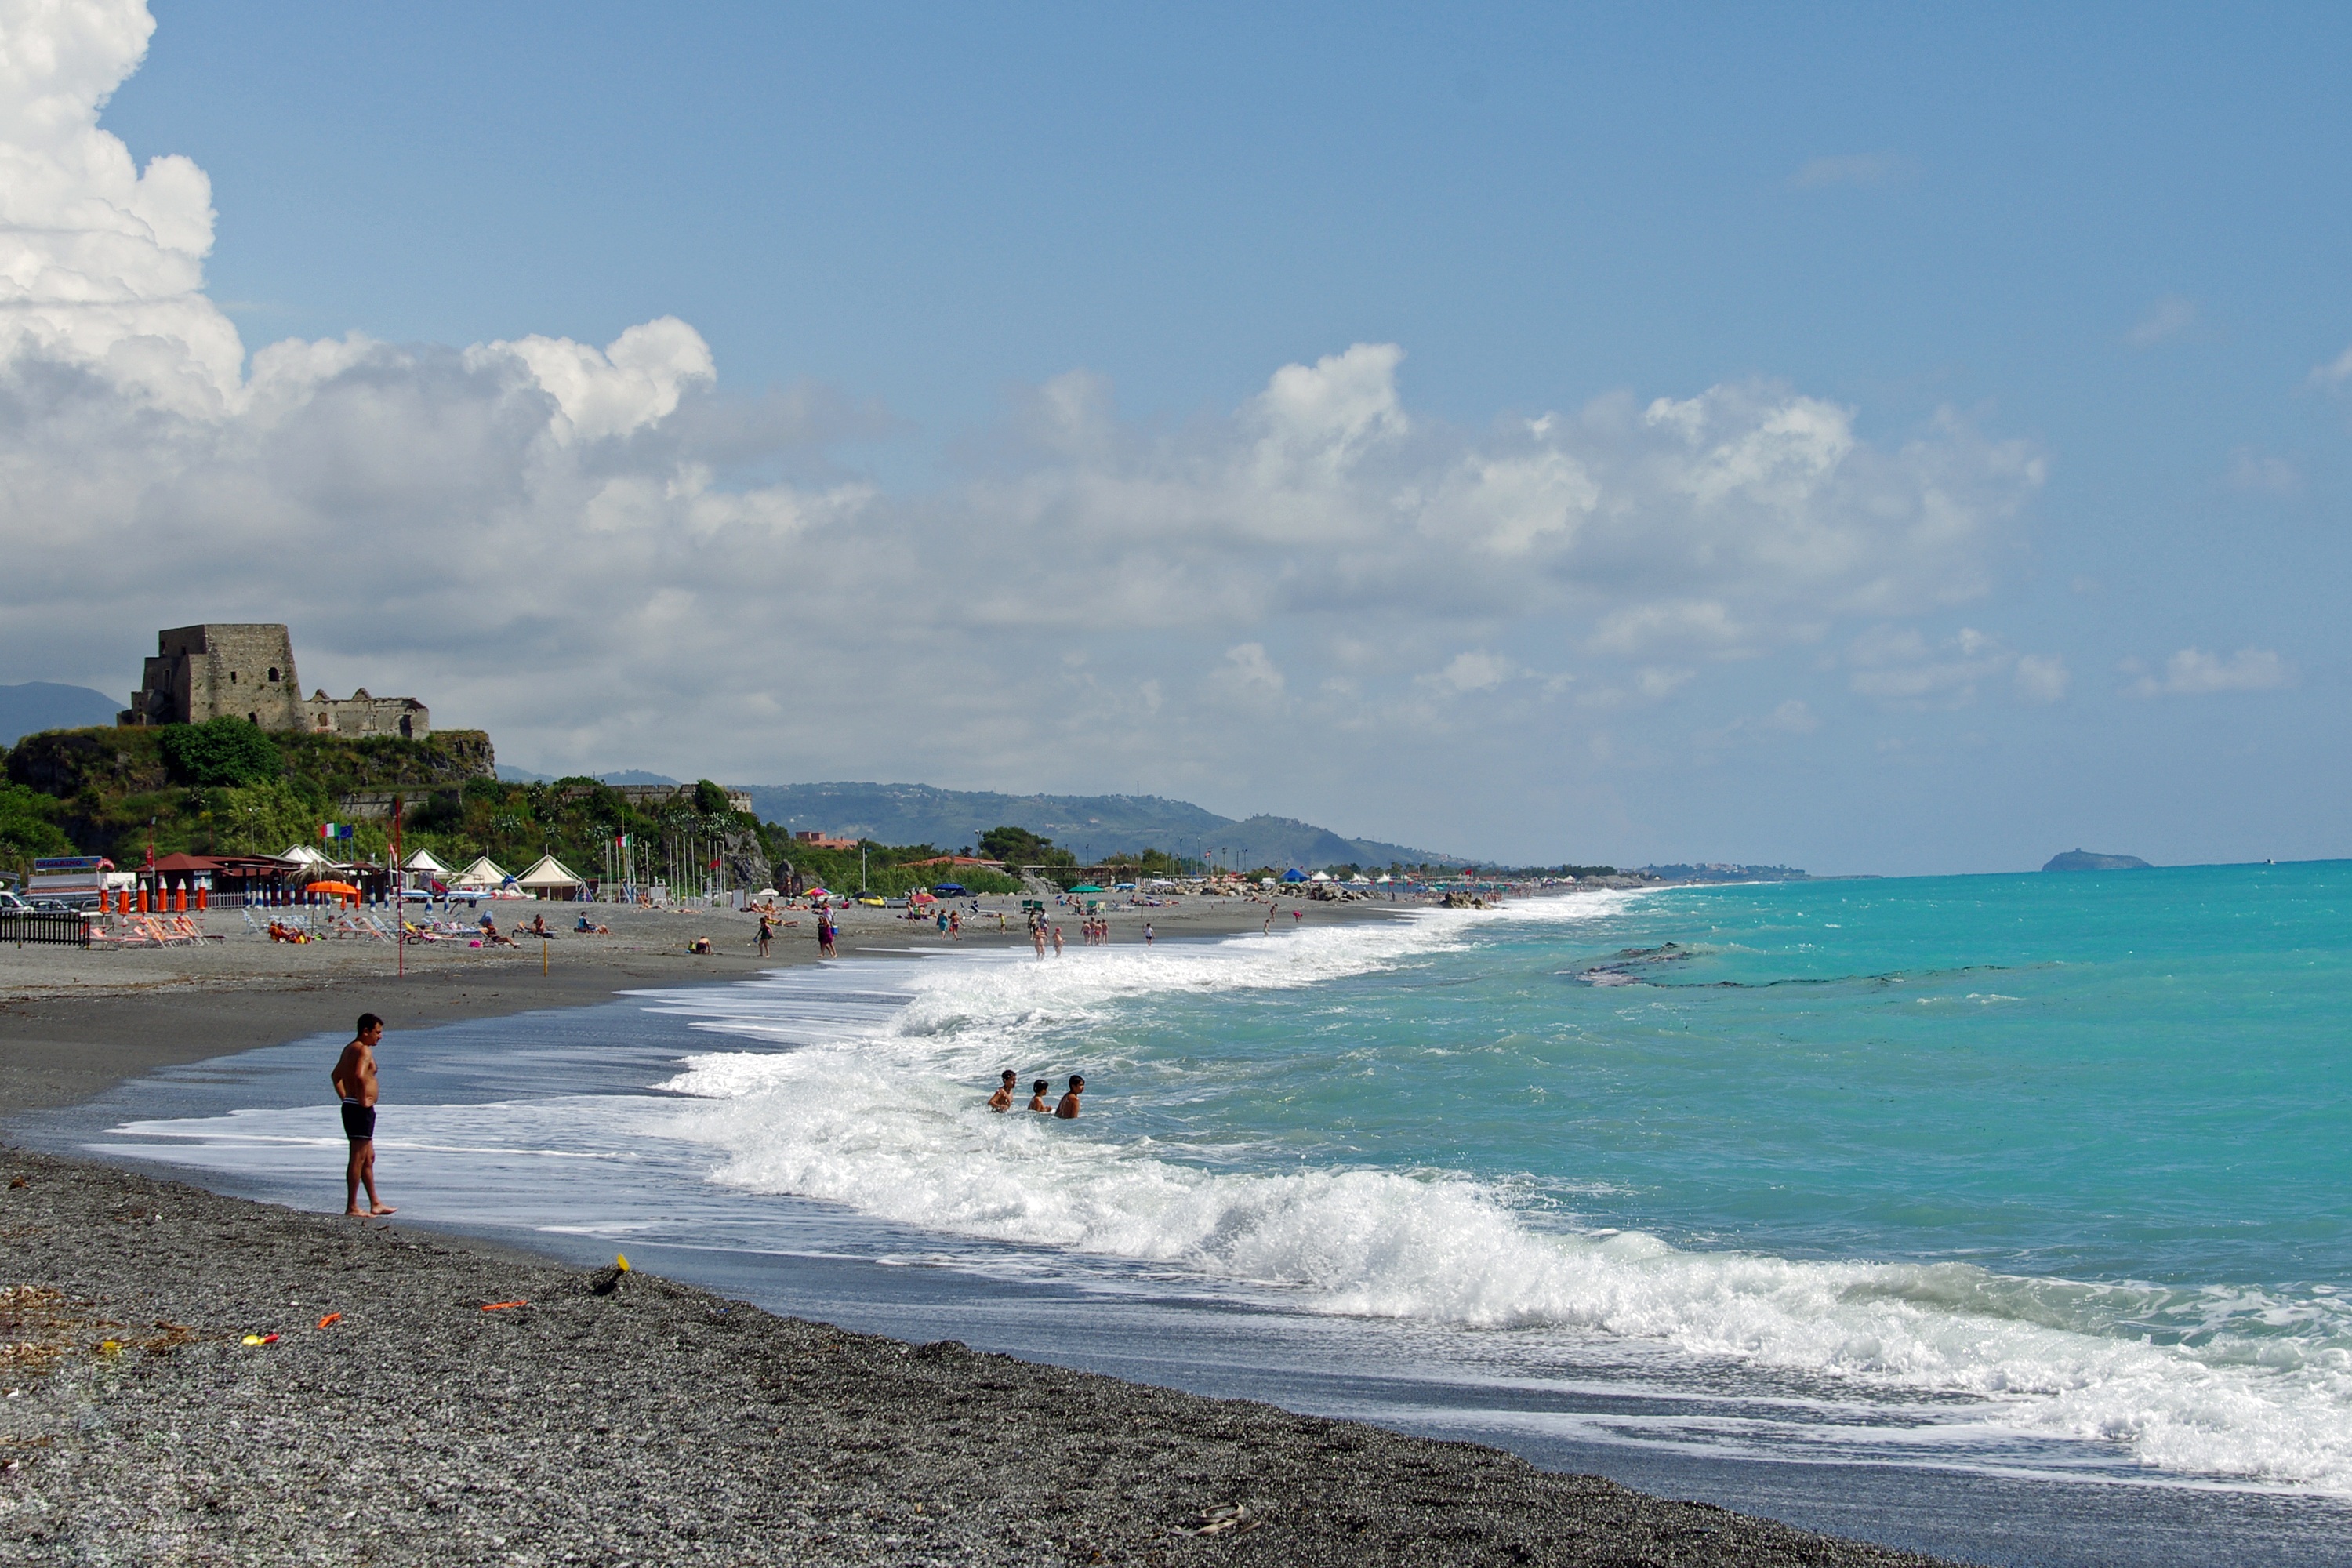
beach, landscape, sea, coast, sand, ocean, horizon, shore, wave, summer, vacation, bay, italy, body of water, calabria, waves, cape, scalea, tower stairway, calabria scalea, wind wave